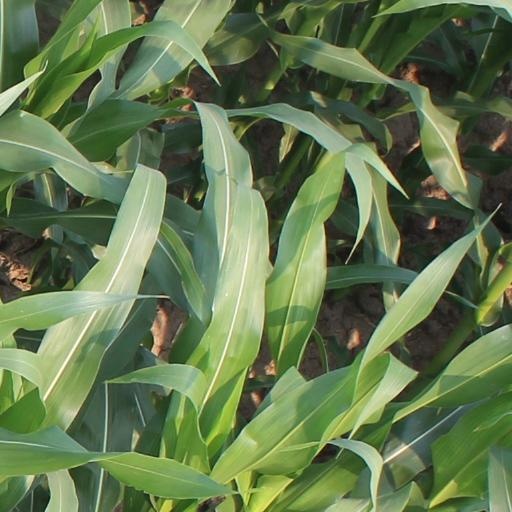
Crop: maize; corn